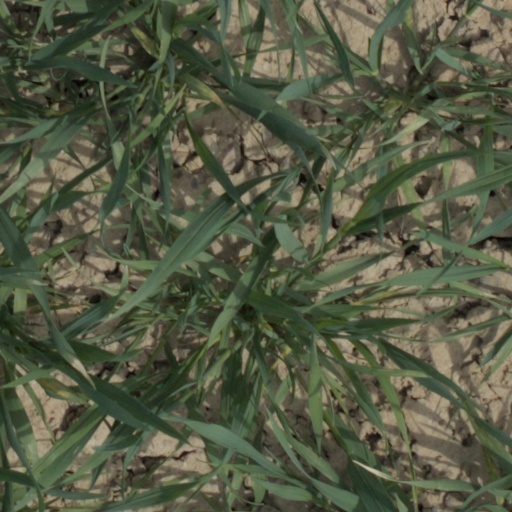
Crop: wheat